The Arrows of Robin Hood

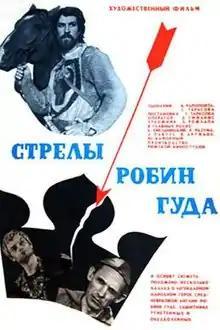

The Arrows of Robin Hood (alternative translations: "Robin Good's Arrows", or "Robin Gud's Arrows") is a Soviet 1975 historical action film about Robin Hood, directed by Sergei Tarasov.